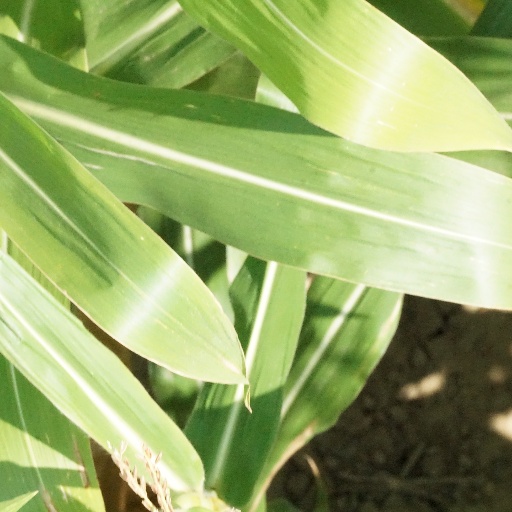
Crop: maize; corn